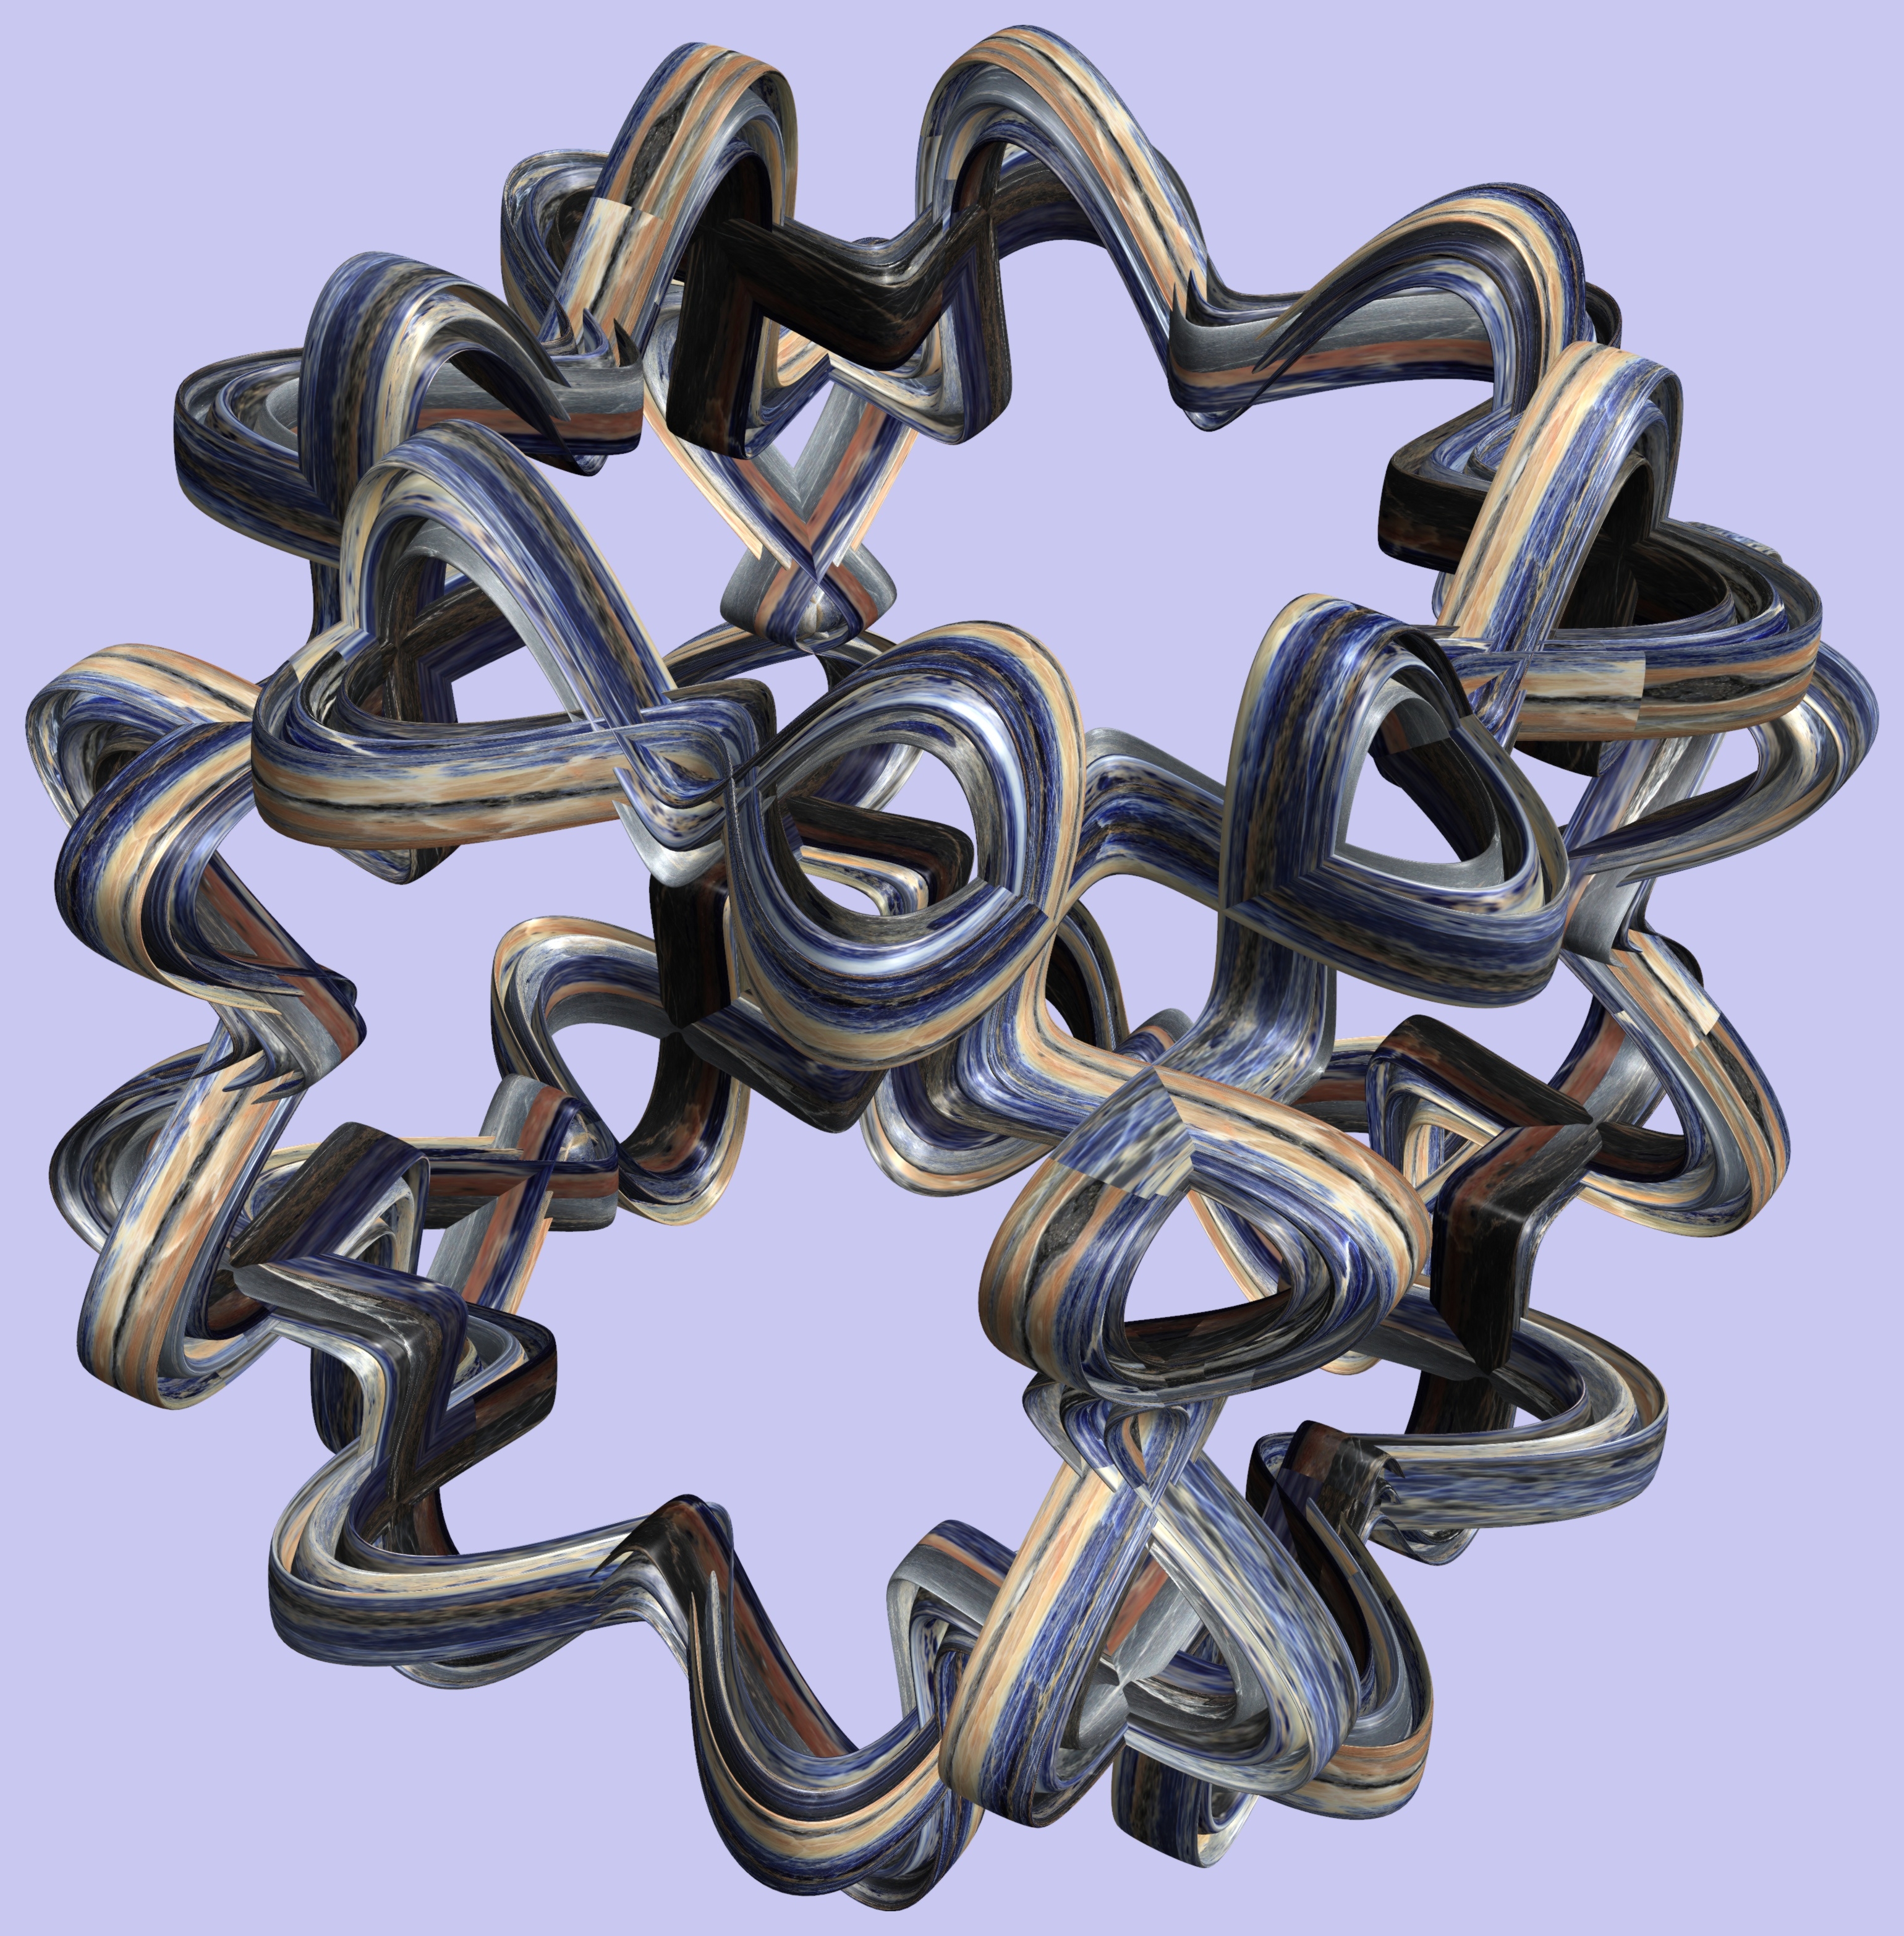
abstract, structure, texture, chain, pattern, metal, design, brass, symmetry, 3d, graphic, iron, torus, mathematica, cg, parametricplot3d, code, program, algorithm, mapping